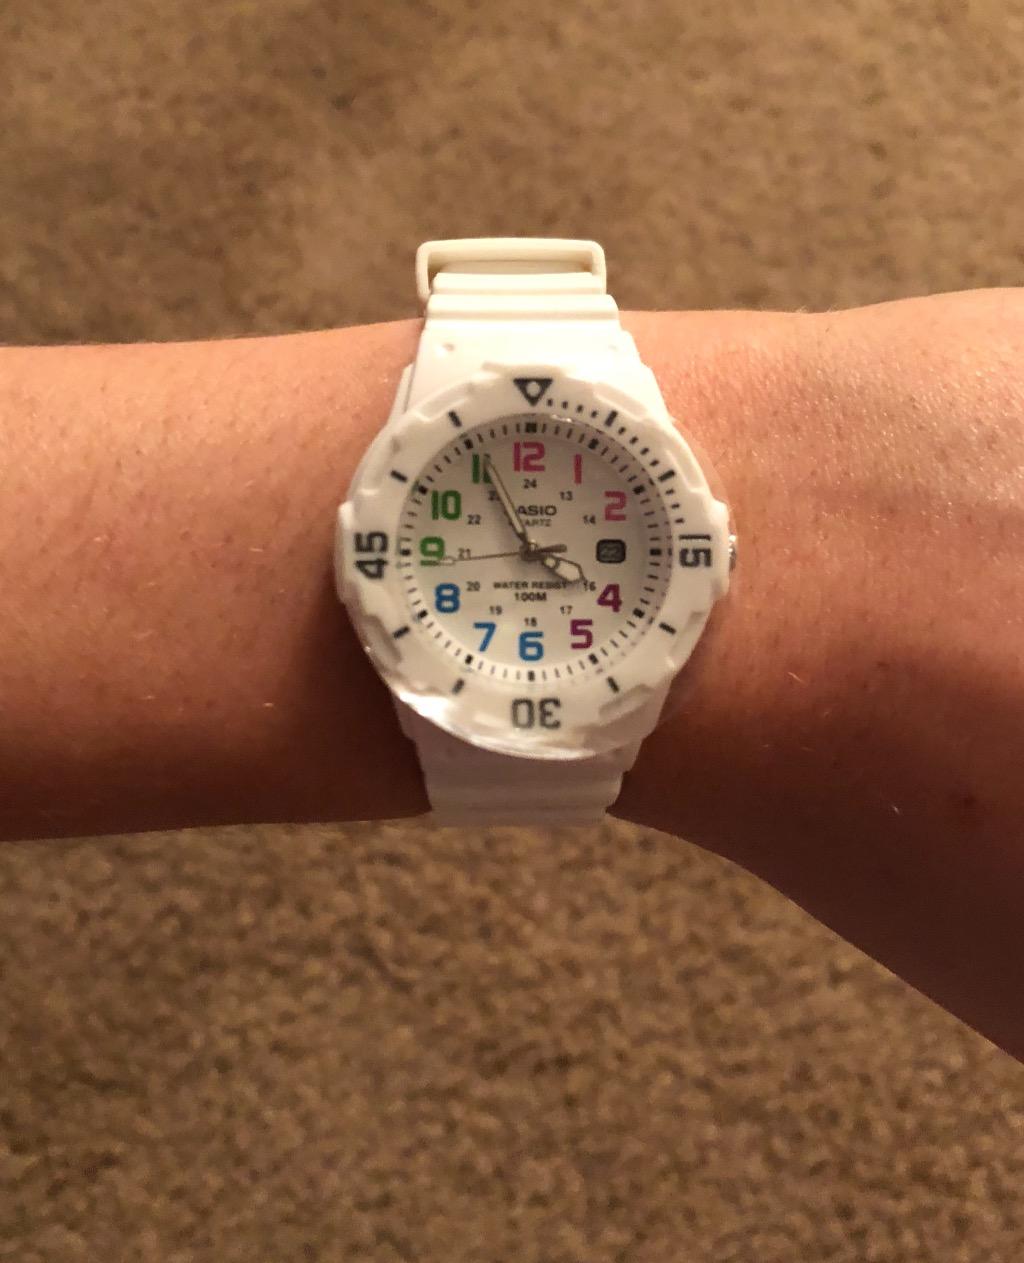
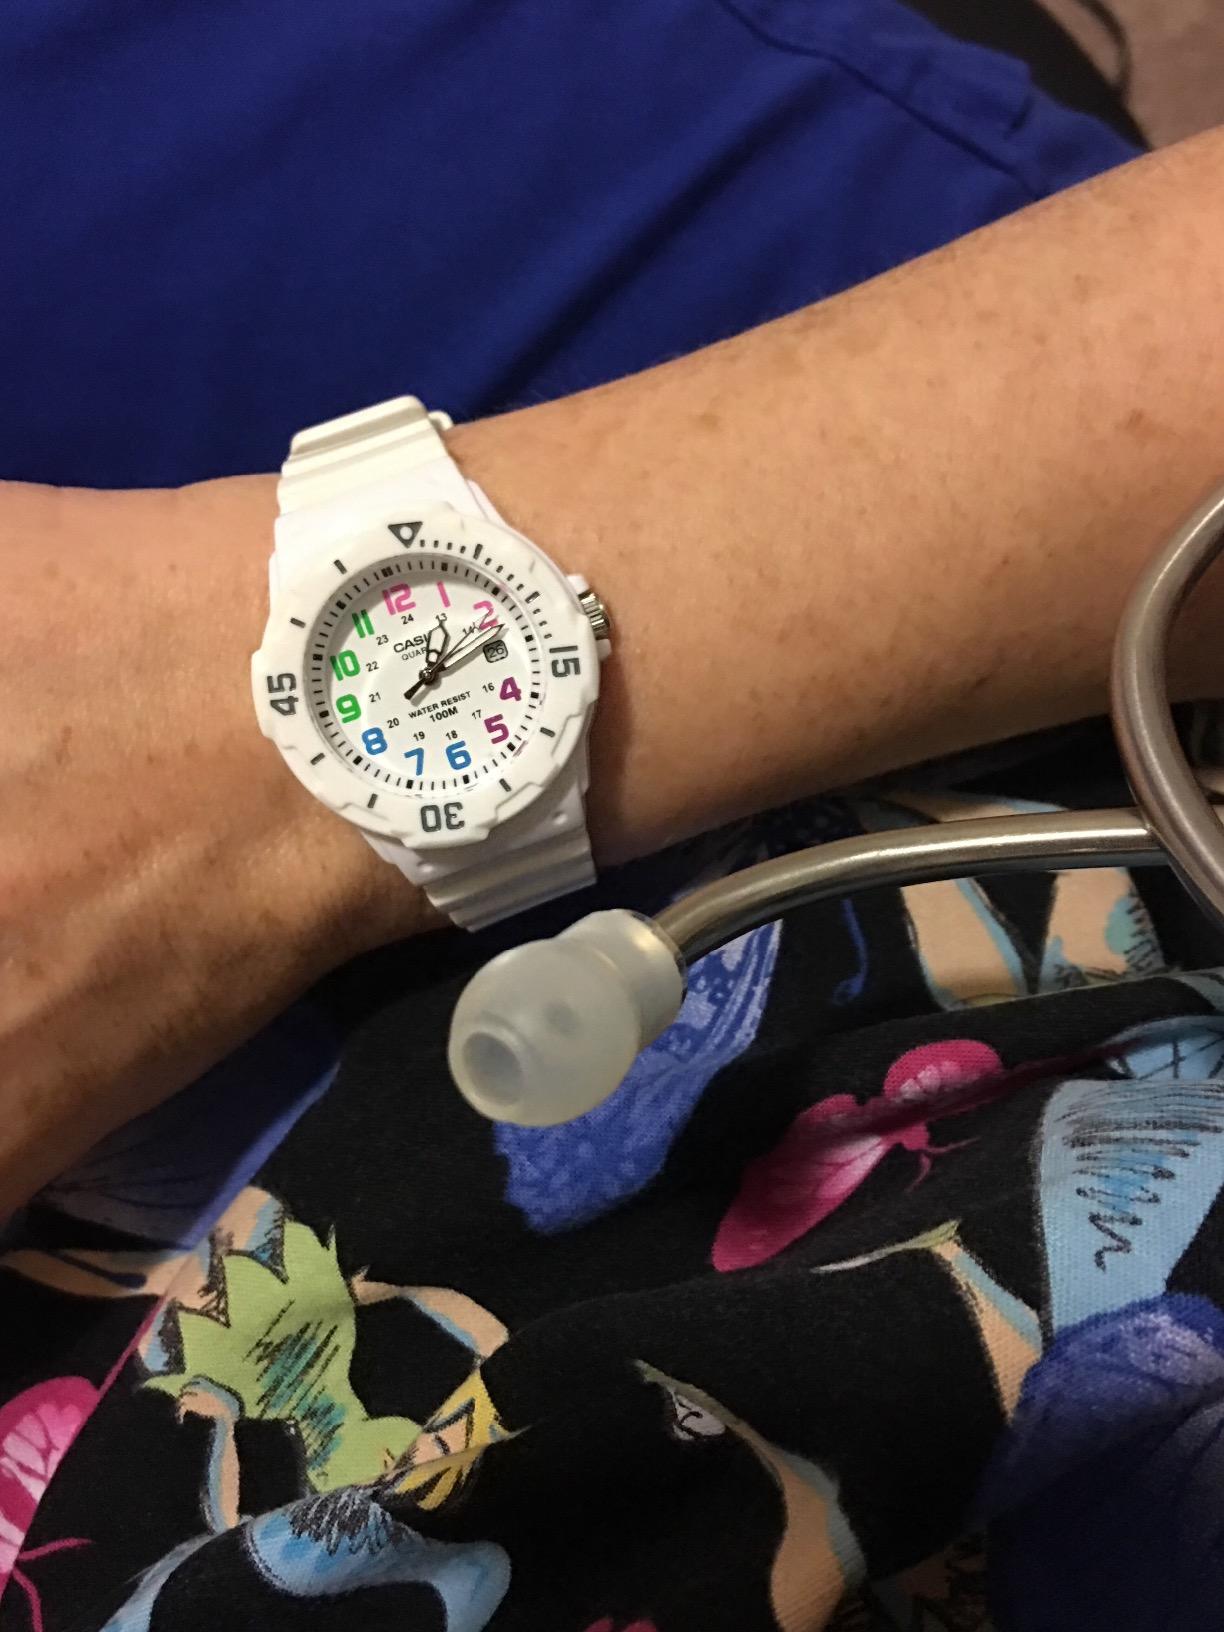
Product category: accessories_watch
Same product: yes